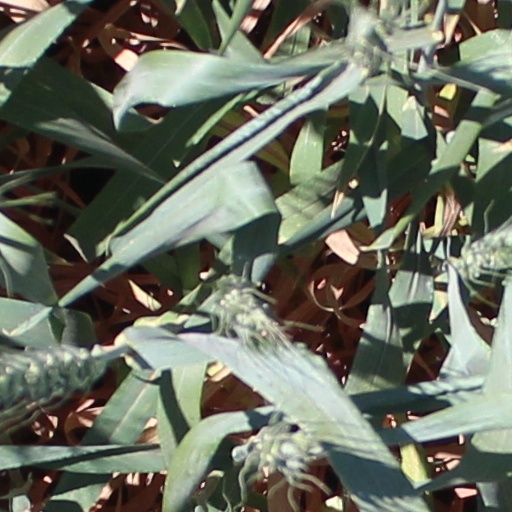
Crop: wheat